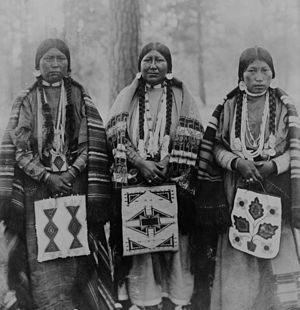
Oprindelige amerikanere i USA
Tre indfødte amerikanske kvinder i Warm Springs Indian Reservation i Wasco County i Oregon. (1902)
Oprindelige amerikanere eller indfødte amerikanere i USA er folk, som er en del af Amerikas oprindelige folk, og som lever indenfor USA's moderne grænser. Disse folk består bl.a. af indianere, inuitter og algonkiner, som lever i flere forskellige stammer, bånd og etniske grupper. Mange af disse gruppers overlevelse er intakt gennem delvist suveræne nationer. Der er 2,9 mio. personer, der definerer sig som helt tilhørende oprindelige amerikanere, mens 2,3 mio. definerer sig som delvist tilhørende oprindelige amerikanere. I alt er der 5,2 mio. oprindelige amerikanere, som tilhører forskellige oprindelige amerikanske folkeslag.